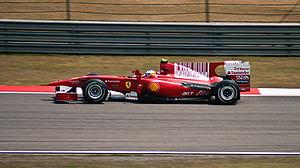
Le Grand Prix automobile de Chine 2010, disputé sur le circuit international de Shanghai le 18 avril 2010, est la septième édition du Grand Prix, la 824ᵉ épreuve du championnat du monde de Formule 1 courue depuis 1950 et la quatrième manche du championnat 2010.